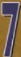
Number: 7